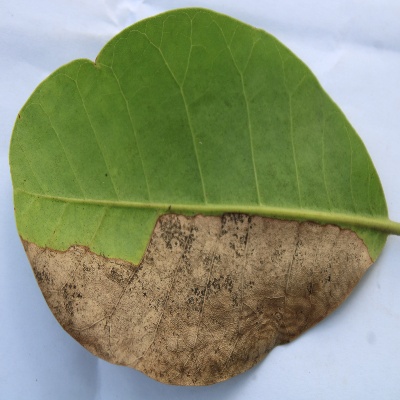
Crop: Cashew
Condition: anthracnose